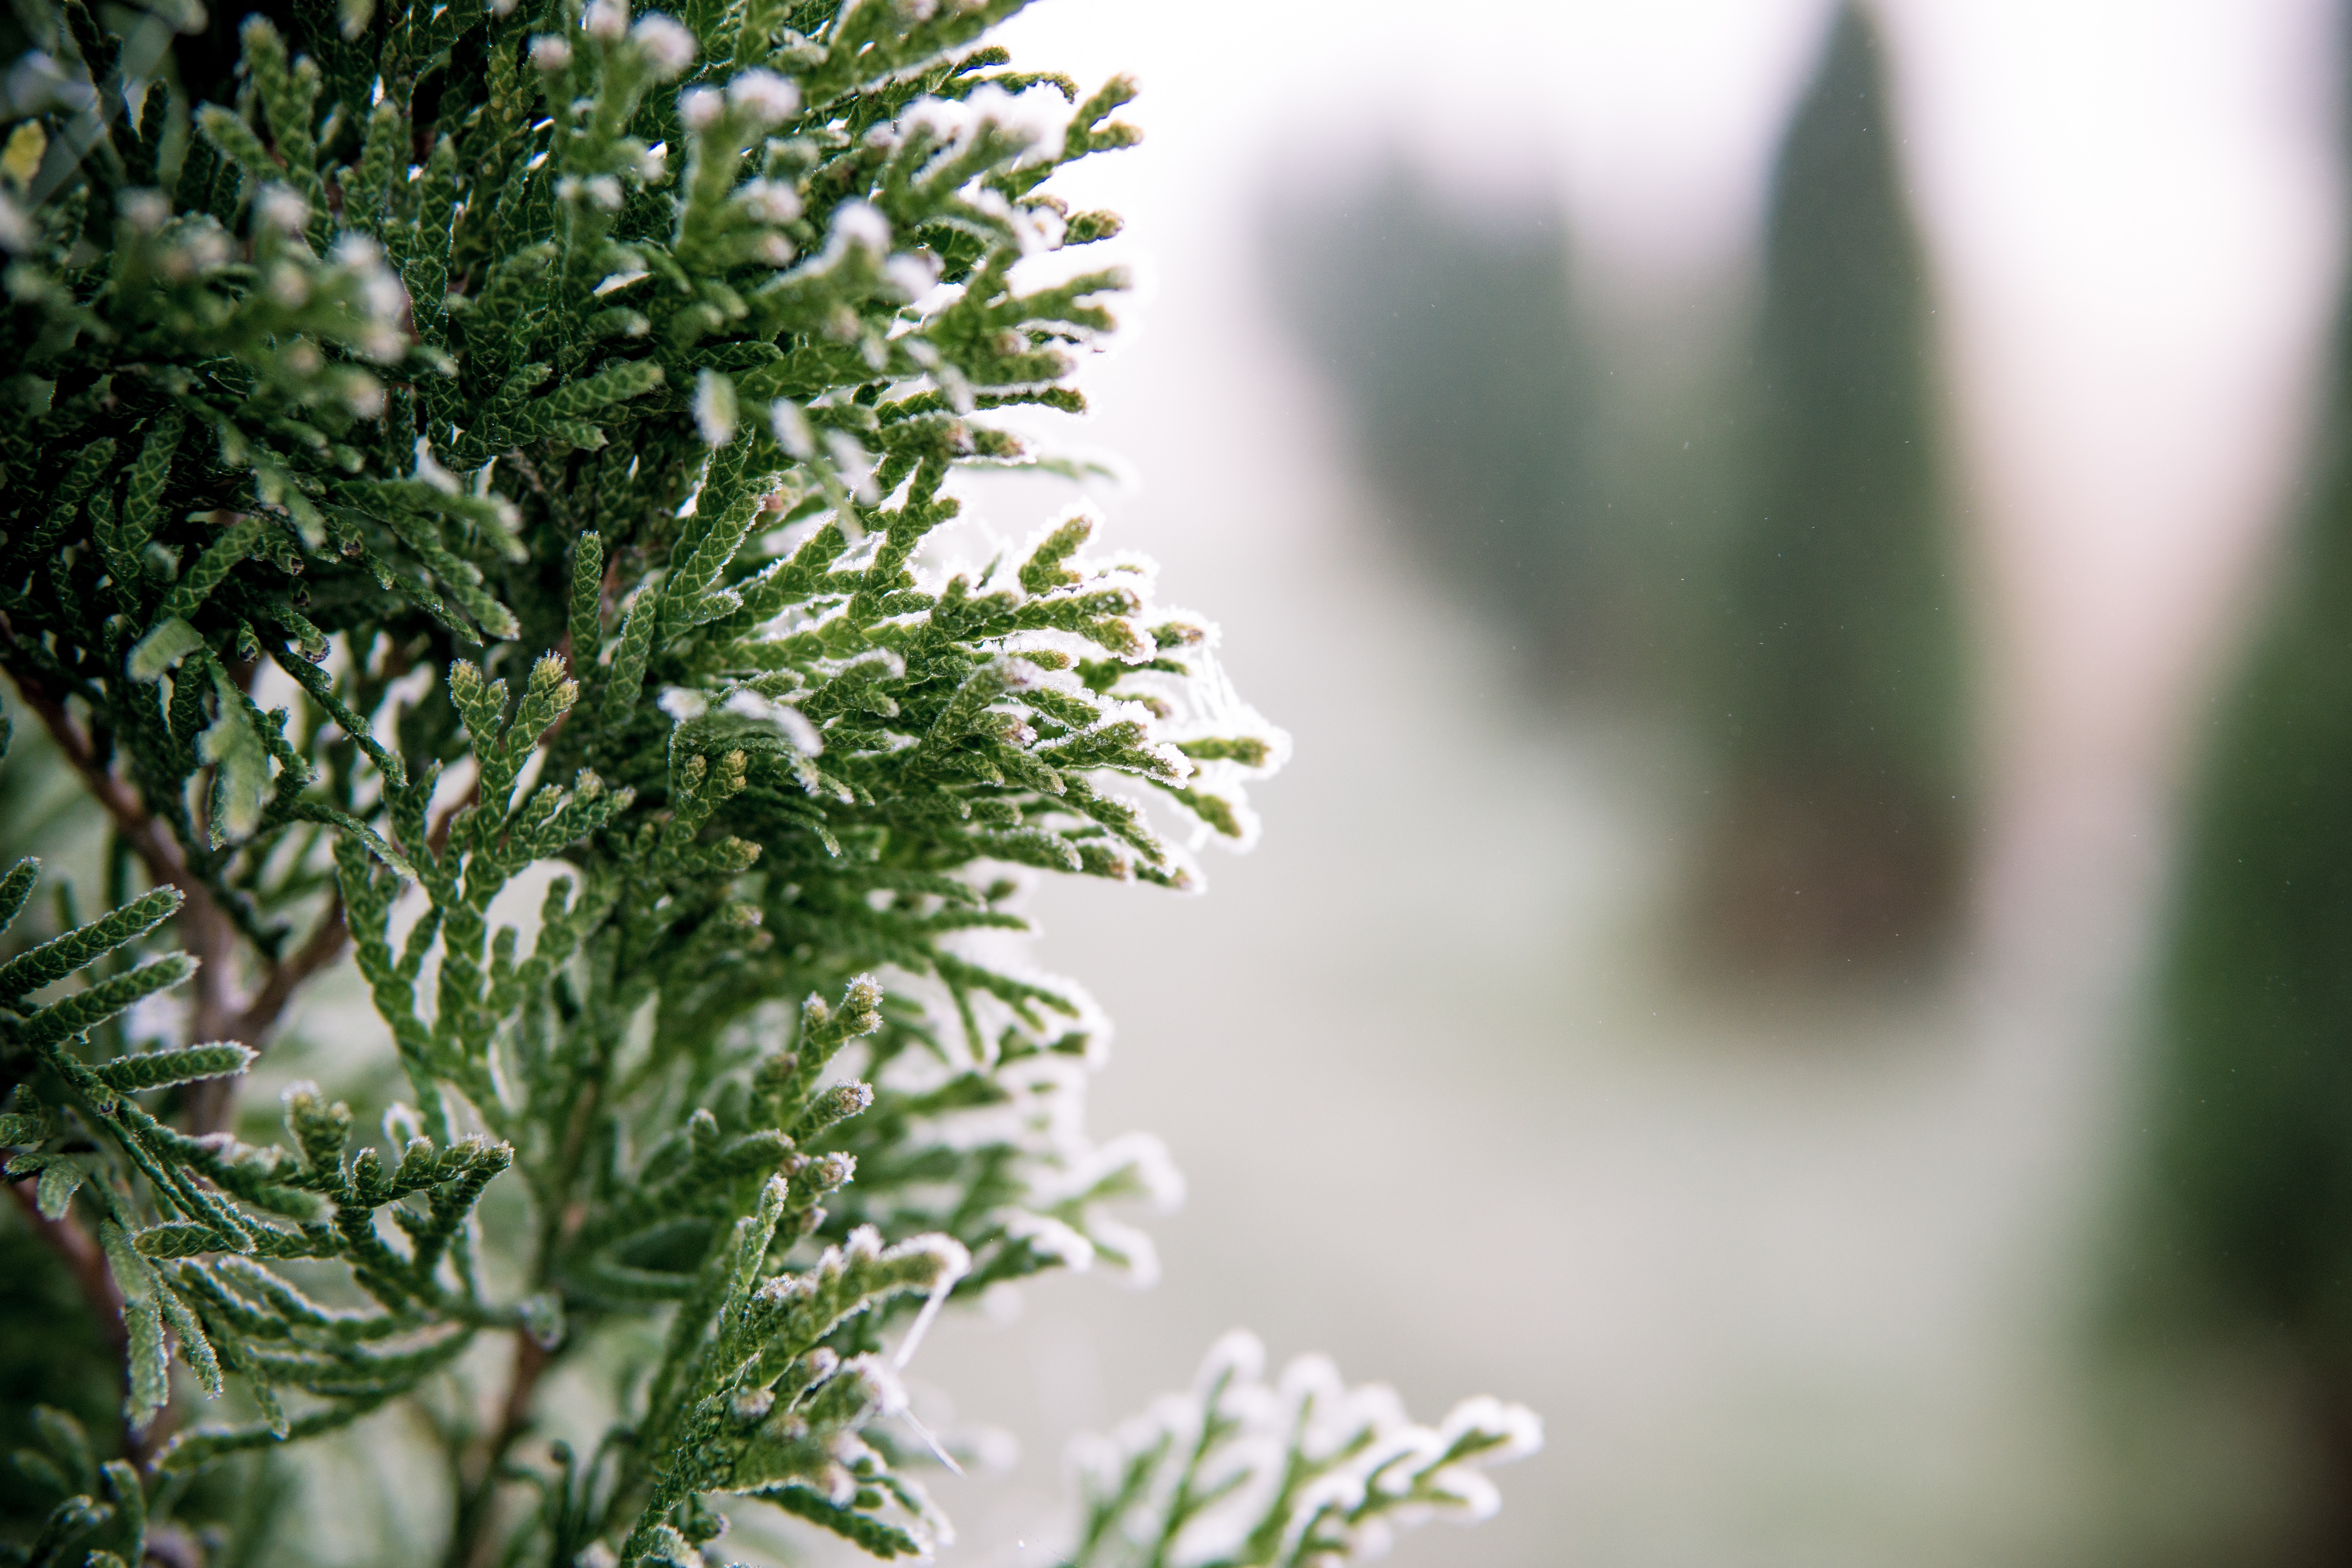
tree, nature, grass, branch, plant, leaf, flower, green, evergreen, botany, fir, flora, twig, spruce, shrub, macro photography, woody plant, land plant